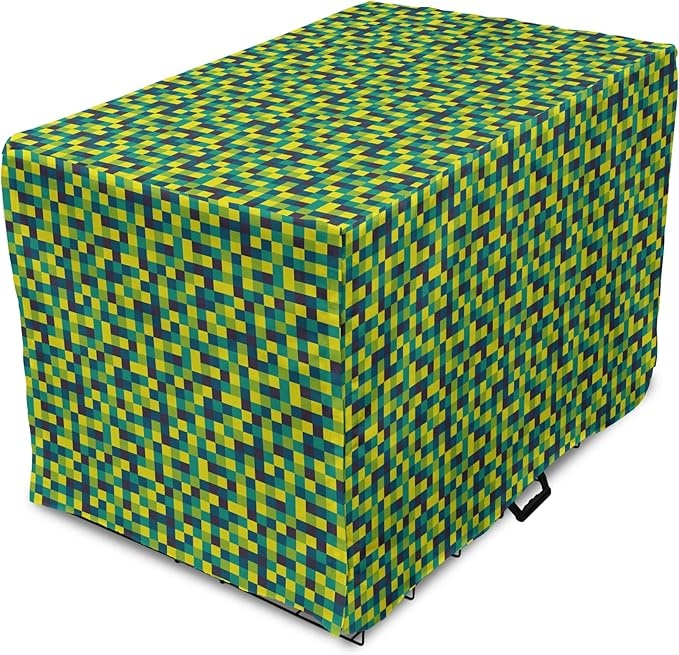
Lunarable Yellow and Blue Dog Crate Cover, Vivid Colored Squares Funky Simple Retro Style Grid Tile, Easy to Use Pet Kennel Cover for Small Dogs Puppies Kittens, 18 Inch, Petrol Blue Lime Green
About This Size - 18" x 12" x 14". Universal fits for most standard large wire crates. Durable kennel cover. Made from - 100% Polyester canvas like fabric. High quality chew proof cover for your dog crate. Features - Water resistant cover with hook & loop fasteners. Suitable for both indoors and outdoors Machine washable cover - Cold cycle. Dryer safe. Iron easy. With proper care no fading or tearing. Printed - With state of the art digital printing technology. Crate not included - ONLY COVER Overview Product Dimensions : 12"D x 18"W x 14"H Color : Petrol Blue Lime Green Special Feature : Washable Material : Polyester, Canvas Style : Garden
Brand: Lunarable
Category: Animals & Pet Supplies > Pet Supplies > Pet Carrier & Crate Accessories